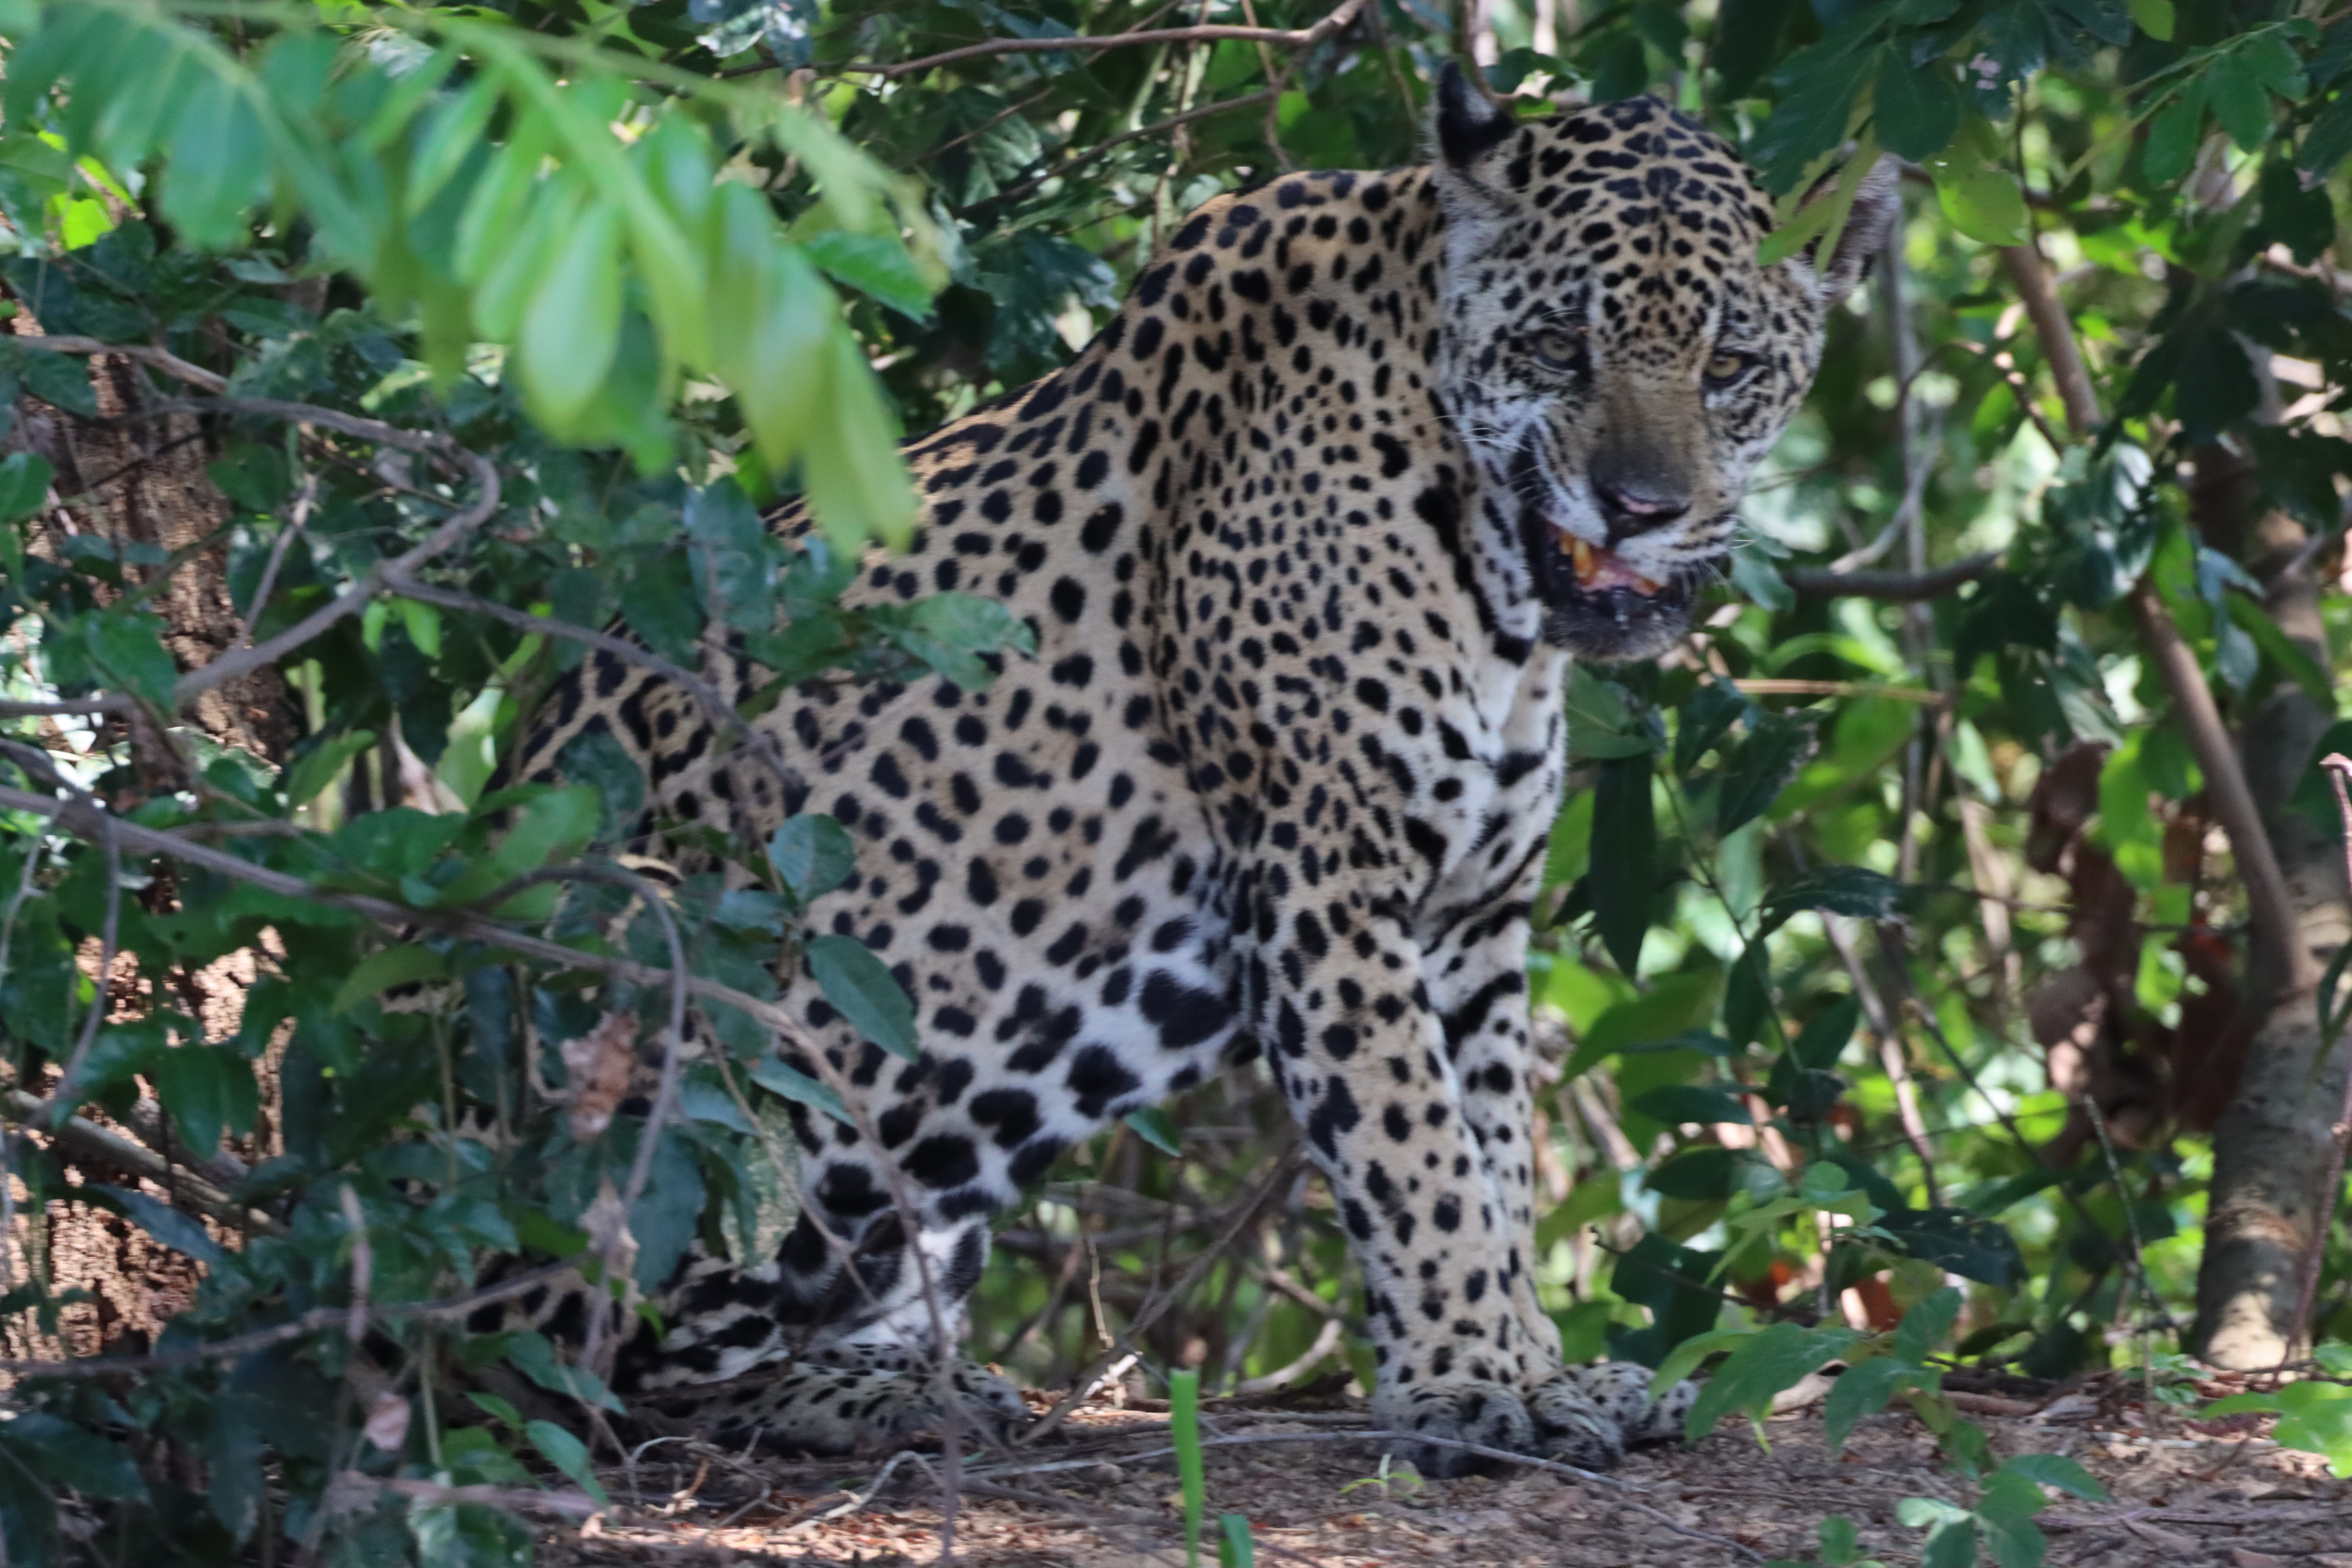
Jaguar: Katniss